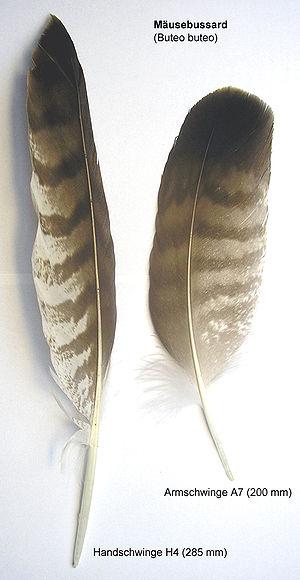
La plume, élément caractéristique de la classe des oiseaux, est une production tégumentaire complexe constituée de β-kératine. Comme les poils, les écailles, les ongles, les griffes ou les sabots, les plumes sont des phanères.